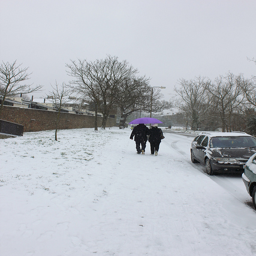
A couple walking down a snowy road in the middle of the winter.
Two people walking in the snow with an umbrella.
Two people are walking down a snowy path with an umbrella.
A couple are walking down a snowy street with an umbrella.
Two people walking down a snow covered sidewalk under an umbrella.